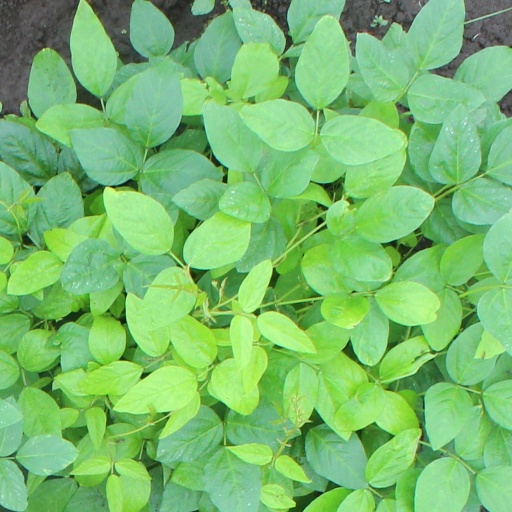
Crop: soybean